Polaris expedition

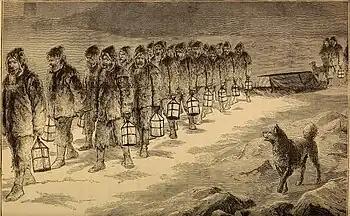
"The Funeral of Captain Charles Francis Hall"

The day after leaving, Hall sent Hendrik back to "Polaris" to retrieve some forgotten items. Hall also sent back a note to Bessels, reminding him to wind the chronometers at the right time every day. In his book "Trial by Ice", Richard Parry postulated that such a note from the uneducated Hall must have rankled Bessels, who held degrees from universities in Stuttgart, Heidelberg and Jena. It was another example of Hall's micromanagement of the expedition. Before he left on the overland trip, Hall gave Budington a detailed list of instructions for the management of the ship in his absence. This likely did not sit well with a sailing master with over twenty years' of experience.